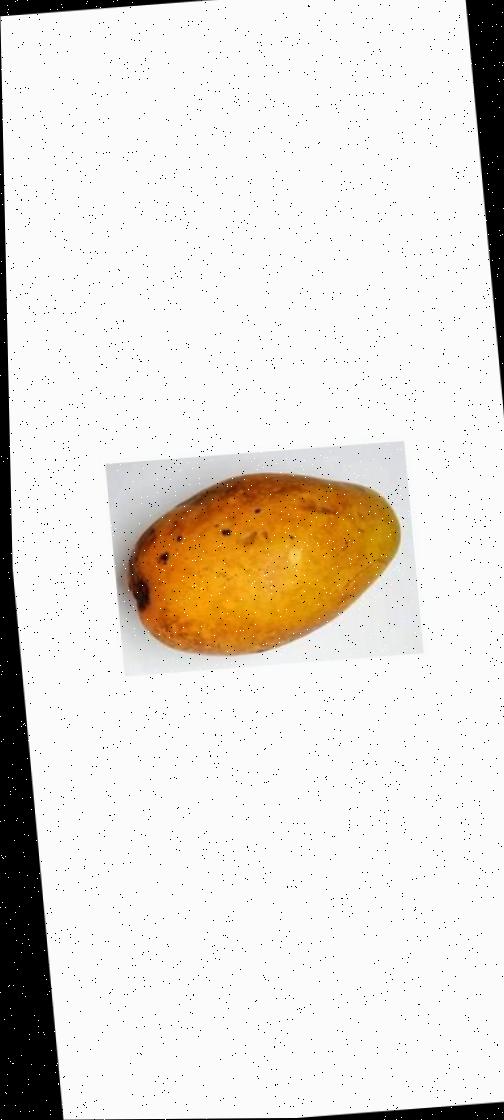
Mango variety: Bari-11